Poly(phthalaldehyde)

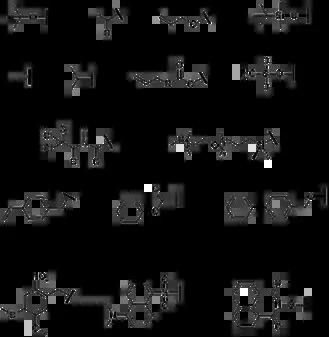

Cyclic PPA is obtained through a cationic polymerization of "o"-phthalaldehyde using a Lewis acid, typically Boron trifluoride etherate, as an initiator. When Aso and Tagami first reported the successful synthesis of PPA using this technique in 1967, they were unaware of the fact that the polymer they prepared was cyclic and instead reported the structure as linear in their research paper. It was not until 2013 that polymer chemists proved that the structure is cyclic using a combination of characterization techniques including Nuclear Magnetic Resonance (NMR), Fourier Transform Infrared Spectroscopy (FT-IR), Gel Permeation Chromatography (GPC), and Mass Spectrometry (MS). Cyclic PPA is easy to synthesize; it is reported by Prof. Jeffrey Moore that the cationic polymerization of "o"-phthalaldehyde is very fast, yielding cyclic PPA within few minutes. Furthermore, the polymer can be isolated without the addition of pyridine nor methanol nor a strong base terminator, which in general makes this polymerization technique easy, fast, and cheap. Nevertheless, a known issue of this technique is the fact that the molecular weight cannot be controlled based on the initial concentration of the monomer used, which has led typically to cyclic PPA with a wide variety of molecular weights ranging between 3 kDa to 100 kDa using the same starting conditions. Furthermore, because of its cyclic structure, no end caps are used or needed. The absence of functionalized end caps in the structure has limited the usage of cyclic PPA especially in stimuli responsive applications.